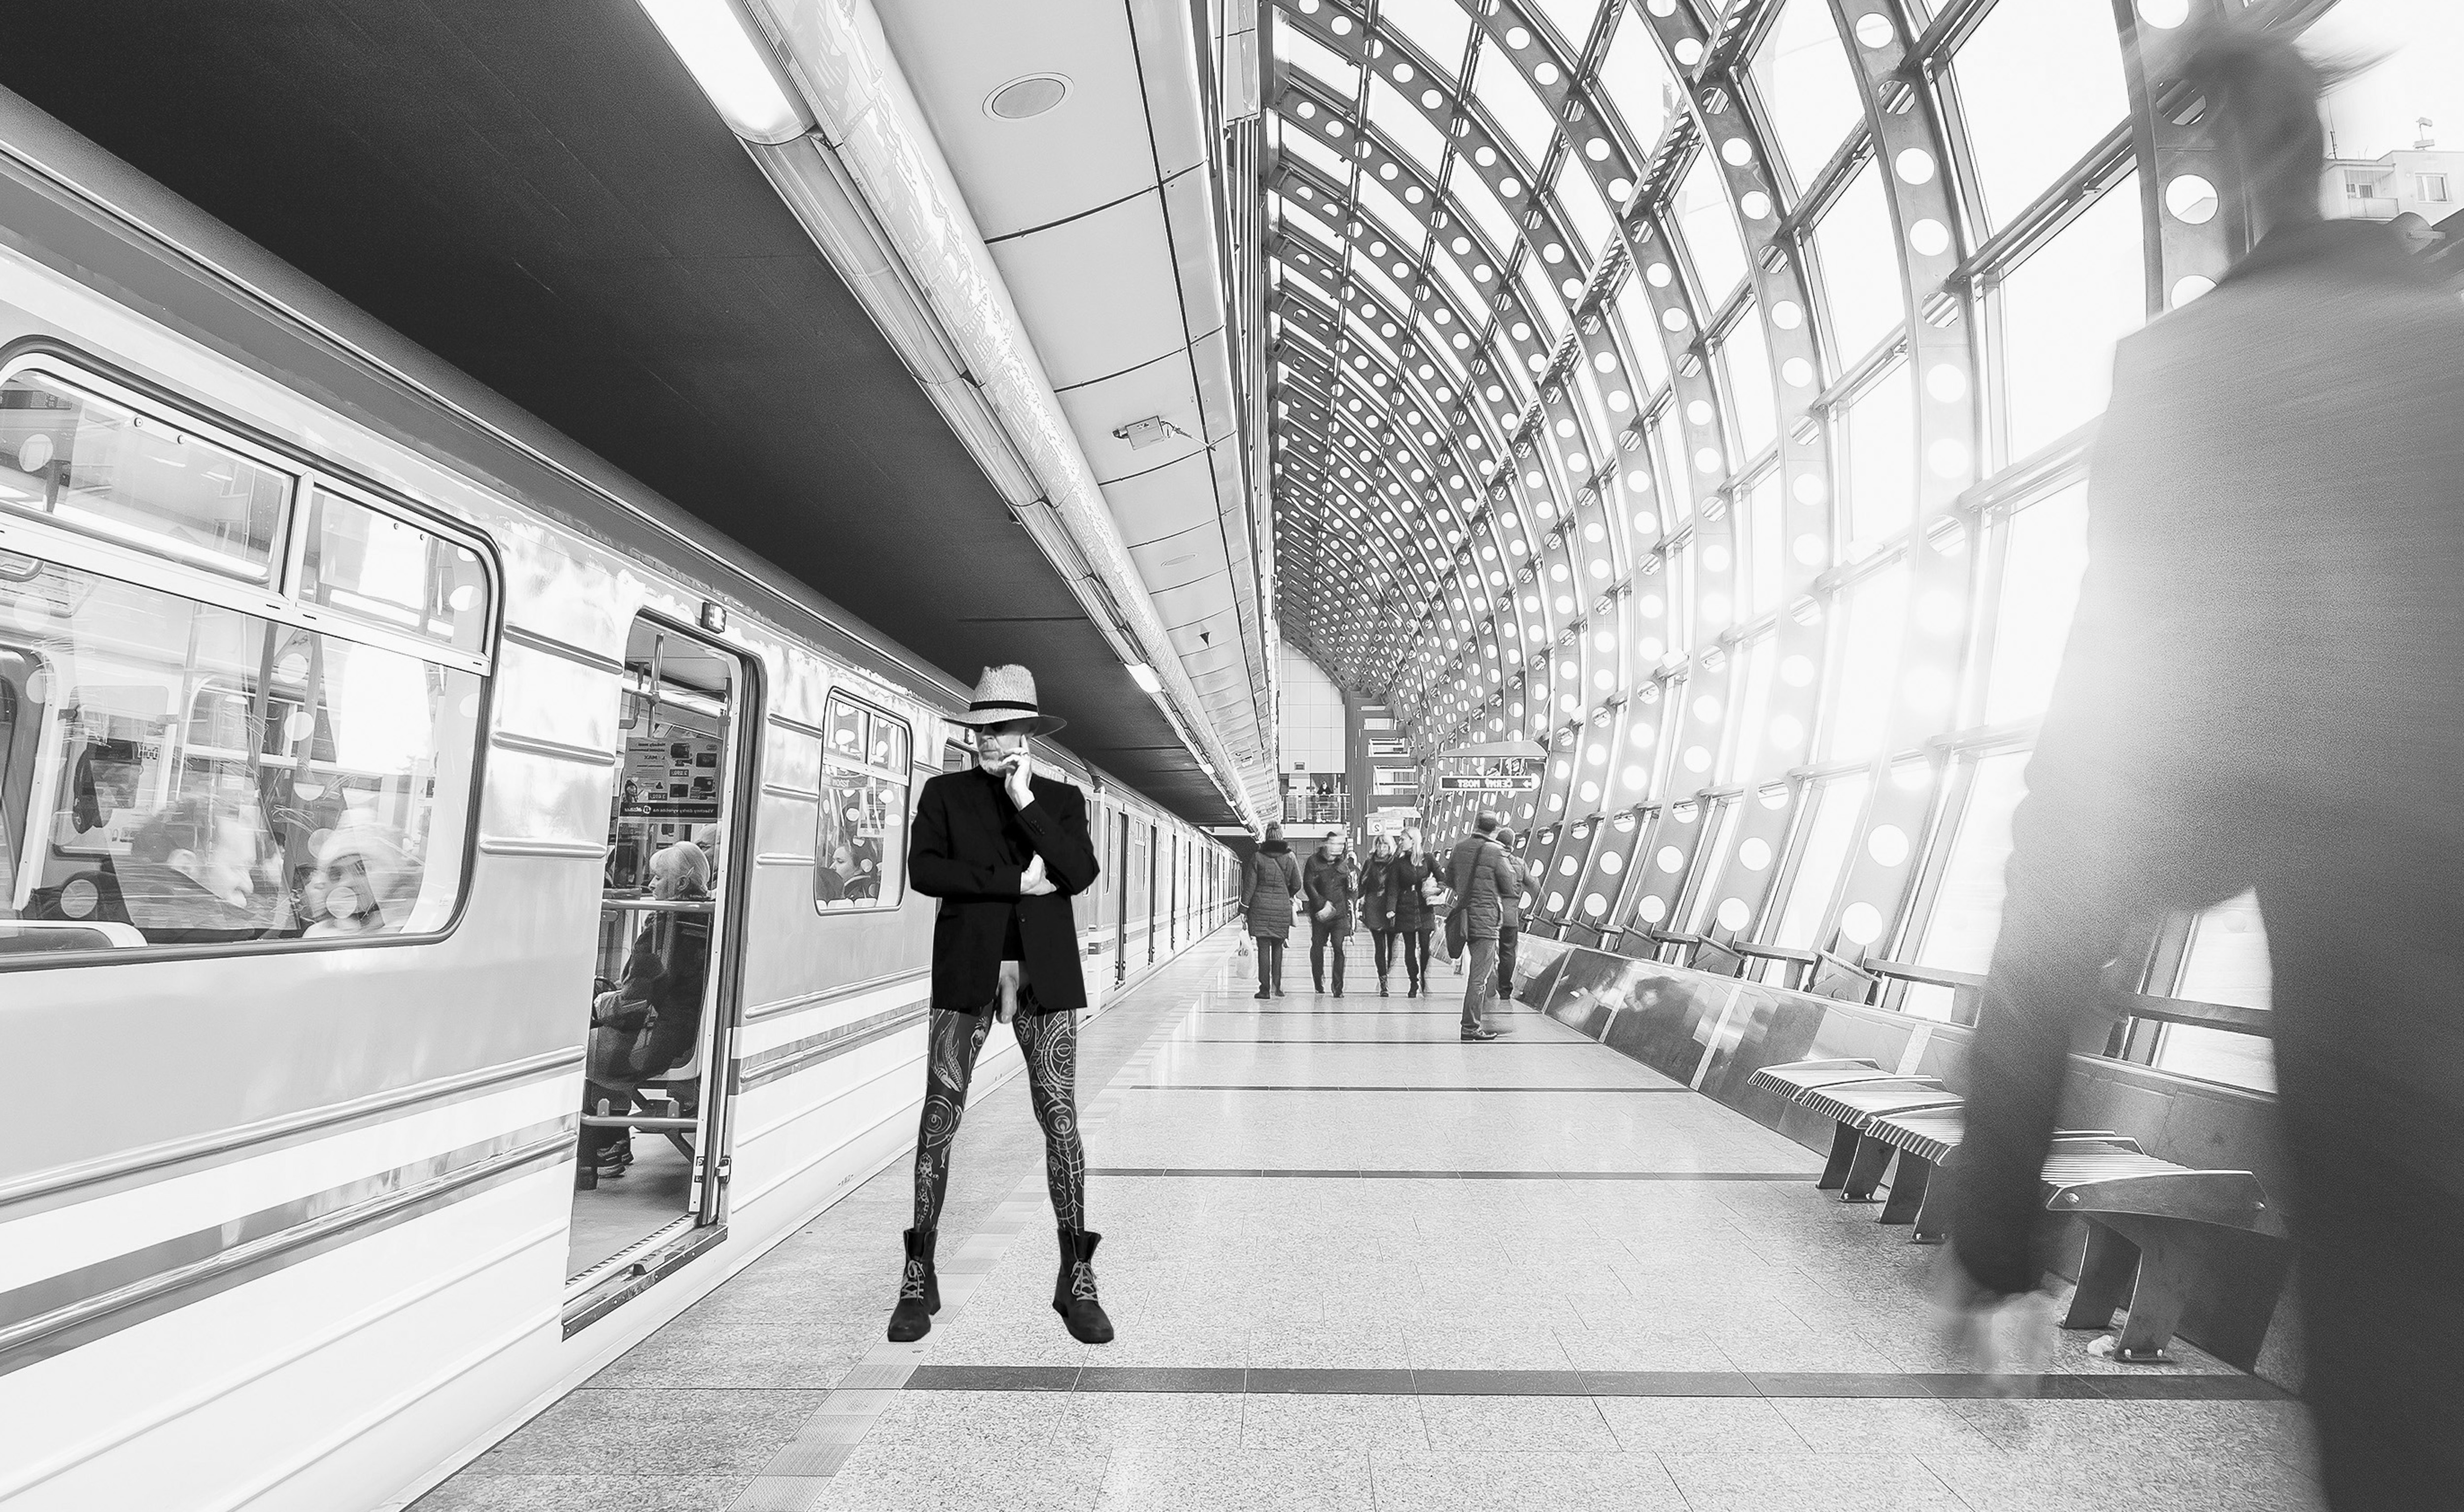
black, maori, tattoo, art, arts, tradition, indigenous, wildstyle, bodypainting, painting, ritual, ink, needle, pain, blood, nude in public, public posing, mask, fine art, dancer, legs, man, naked, nude, nude man, naked man, penis, balls, testicles, masculine, male, macho, people, group, couple, erotic, sexy, body, culture, painter, body painting, clothing, fashion, footwear, eyewear, leggings, muscle, waist, knee, street fashion, shoe, thigh, fashion accessory, hip, style, sunglasses, hipster, suit, hat, glasses, beard, gay, lesbian, transgender, lgbt, lgbtq, queer, subway, underground, door, pavement, gangway, architecture, window, hurry, platform, train, escalator, tunnel, downtown, monochrome, black and white, city, town, rushhour, passenger, infrastructure, standing, white, monochrome photography, line, fixture, train station, grey, parallel, pedestrian, photography, snapshot, daylighting, engineering, symmetry, public transport, service, transport hub, railway, steel, metro, rolling stock, metro station, shadow, railroad car